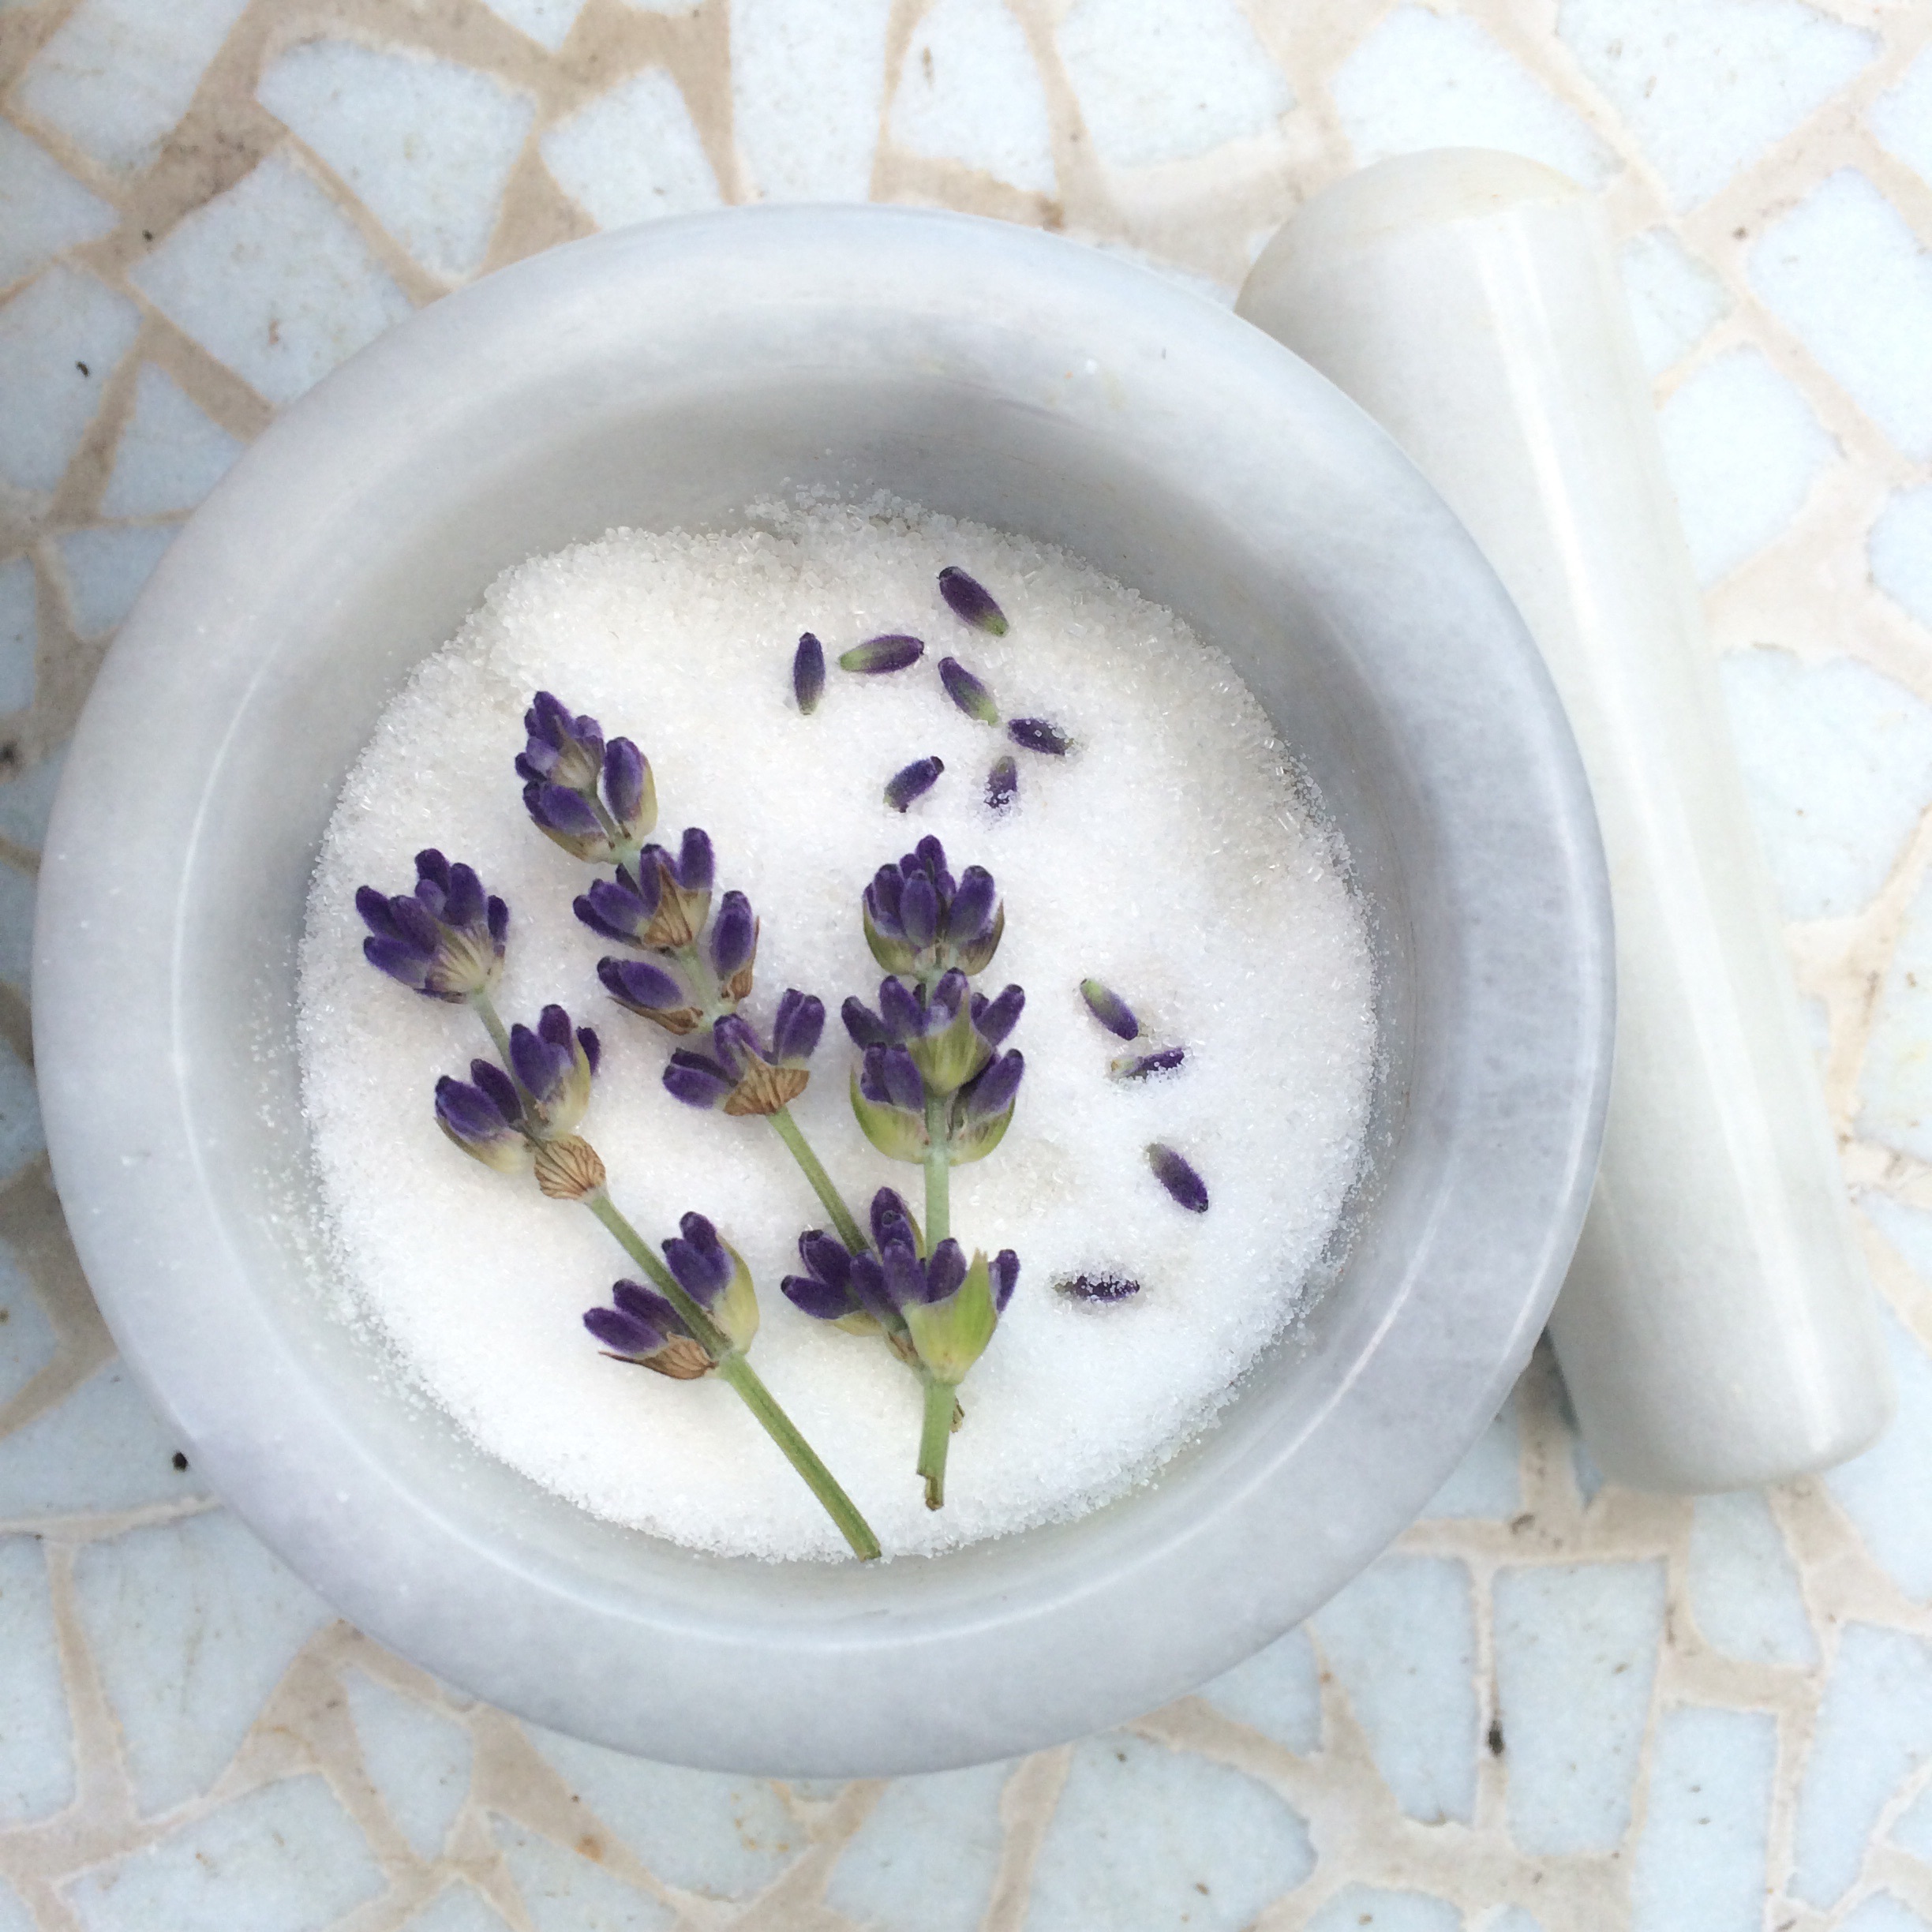
plant, flower, petal, produce, lavender, sugar, organ, porcelain, lavandula, flowering plant, zucker, lavender sugar, lavender zucker